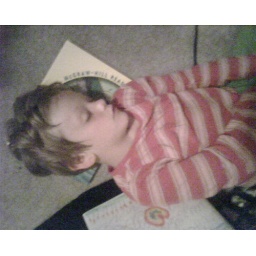
After splashing in the Dewitts pool once we were home this what both girls were doing on 10 min!!1